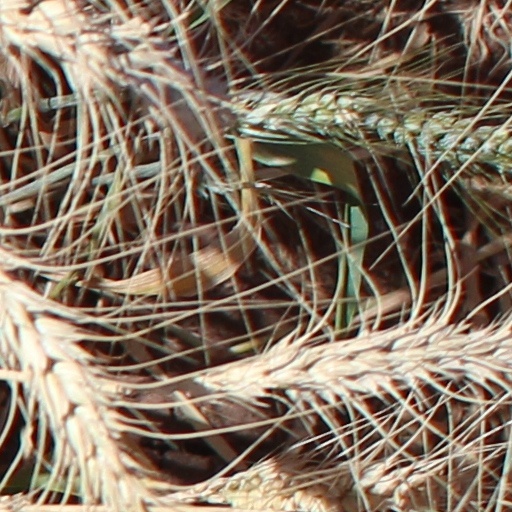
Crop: wheat